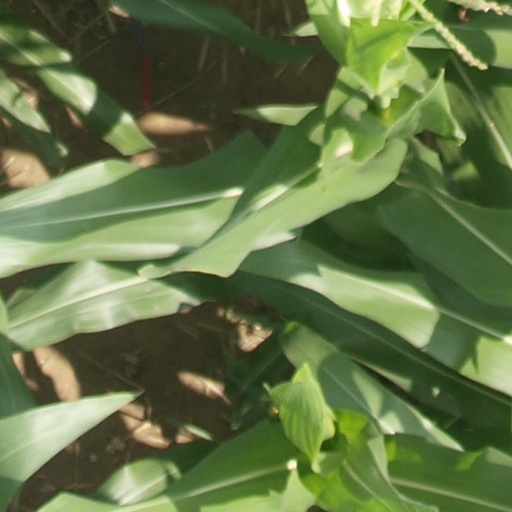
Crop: maize; corn